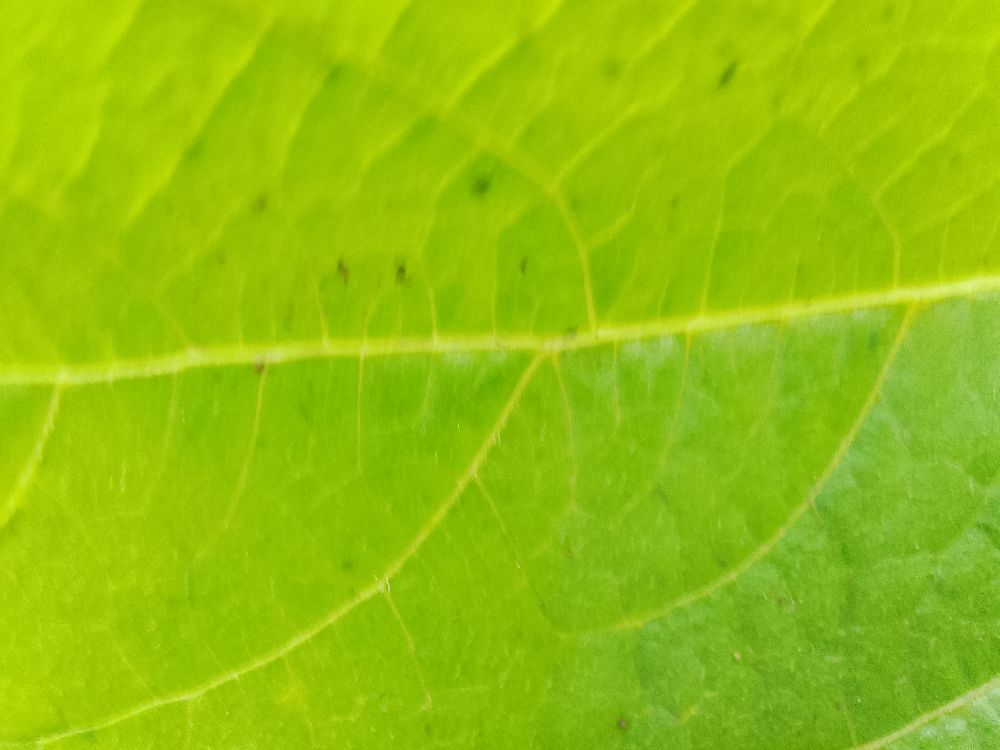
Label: healthy